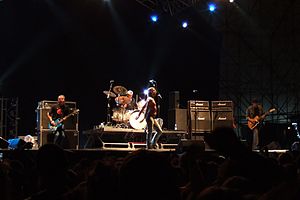
Navne i Rock and Roll Hall of Fame / Udøvende kunstnere
Navne i Rock and Roll Hall of Fame er en oversigt over de navne, der er optaget i Rock and Roll Hall of Fame i USA. Listen er ikke komplet, se den på Rock and Roll Hall of Fames liste over de optagne navne.